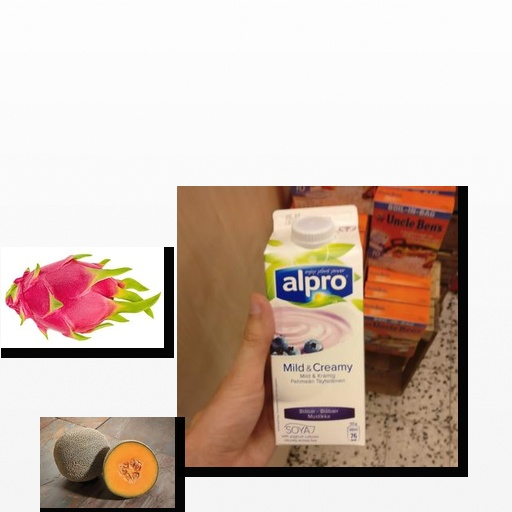
Food items: dragon_fruit, cantaloupe, blueberry_soyghurt